Carlotta Stewart Lai

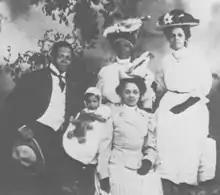
1907 photo of (from left to right) Carlotta Stewart Lai's brother, McCants Stewart, along with his daughter Mary Katherine Stewart, Carlotta Stewart Lai (standing), McCants Stewart's wife Mayme Delia Weir (seated), and McCants Stewart's sister-in-law Harriett Anna Weir.

Lai was born in 1881 in Brooklyn, New York to Thomas McCants Stewart and Charlotte L. Harris Stewart. She was the third child and the only daughter, and she attended public school in Brooklyn. Her brothers, McCants Stewart and Gilchrist Stewart, both became attorneys. Her father, Thomas McCants Stewart, was an attorney and writer in New York, who was also involved in party politics in the field of voting rights. Her mother was a graduate of Wilberforce University. Lai's maternal aunt was Verina Morton-Jones, a physician, charter founder of the Brooklyn NAACP, and co-founder of the Urban League.